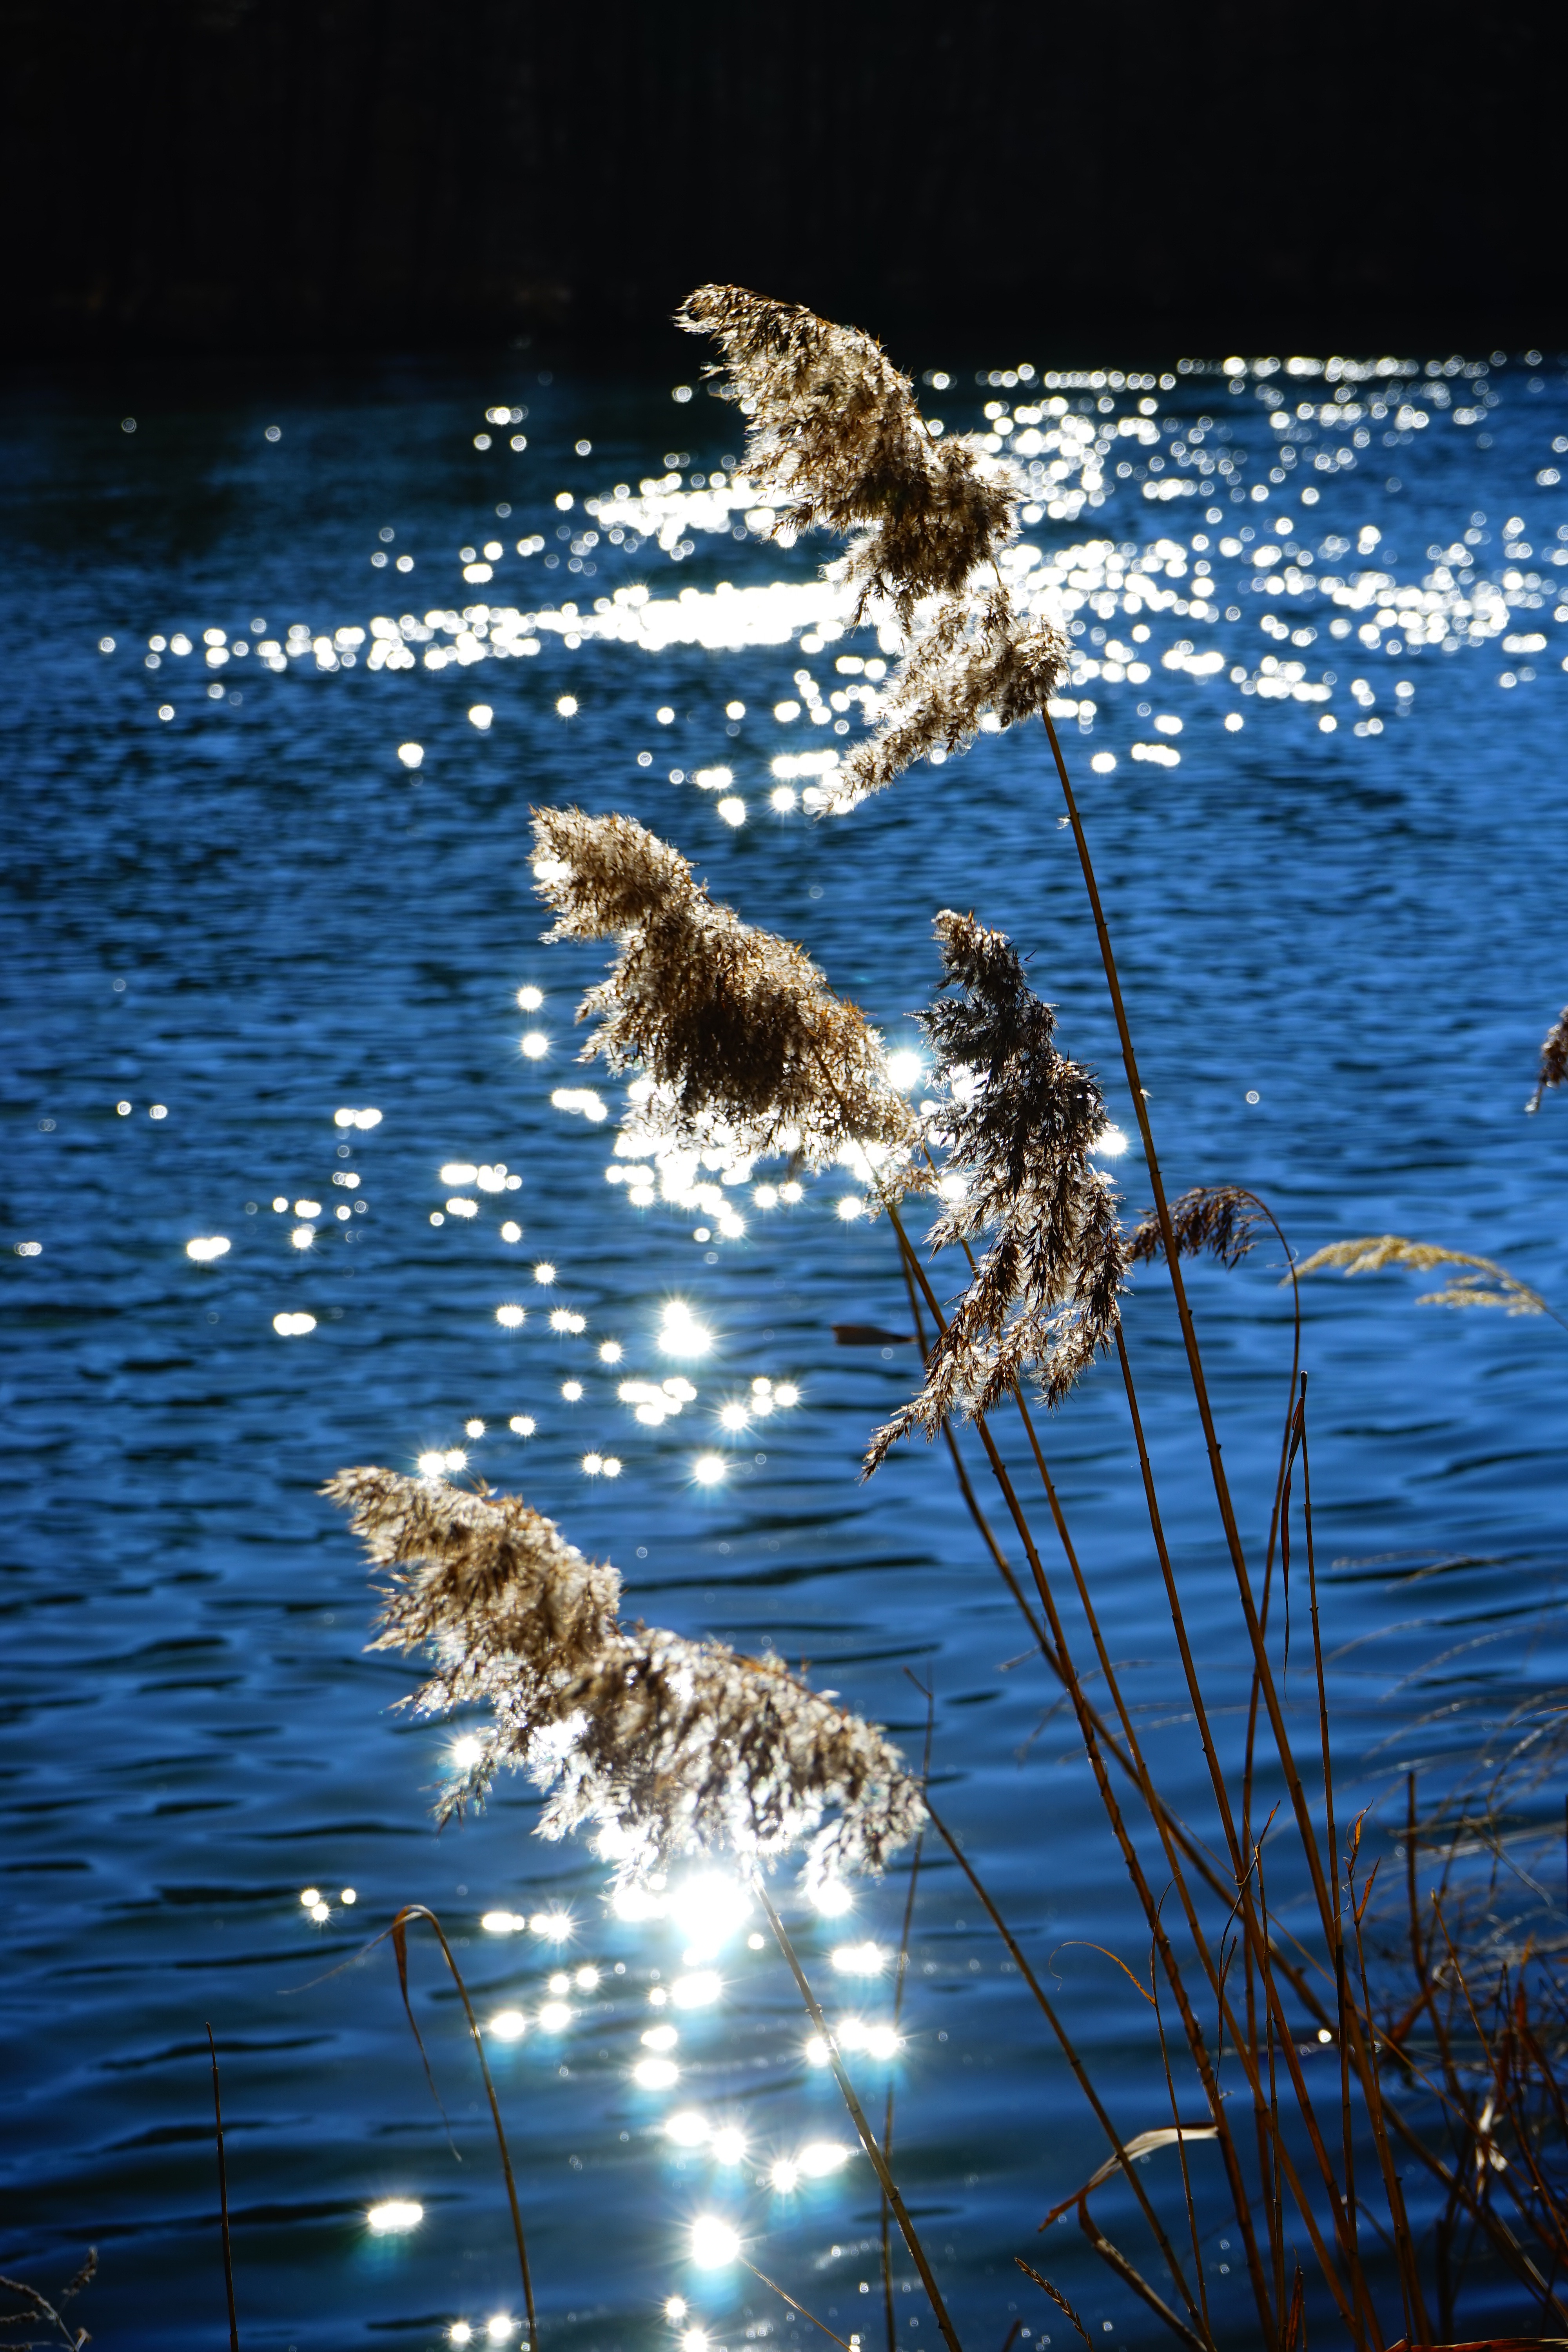
sea, water, nature, bird, sunlight, flower, river, reed, reflection, sparkle, duck, riverside, poaceae, licorice, back light, phragmites australis, phragmites communis trin